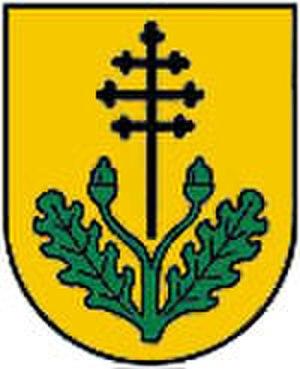
Aichkirchen est une commune autrichienne du district de Wels-Land en Haute-Autriche.